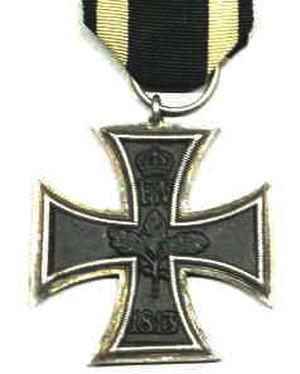
L'Armée royale prussienne était l'armée du royaume de Prusse. Ces forces armées furent essentielles dans l'affirmation du Brandebourg en tant que pouvoir européen.